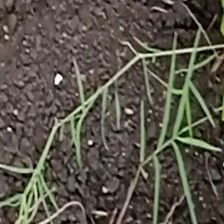
Weed species: Harali_(Cynodon_dactylon)